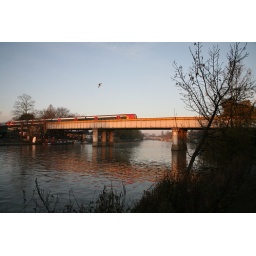
Commuter train crossing slowly over the rail bridge over the Thames at Staines.